Vaunac

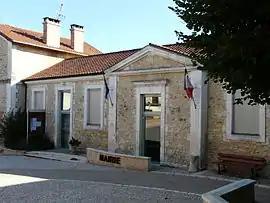
The town hall in Vaunac

Vaunac is a commune in the Dordogne department in Nouvelle-Aquitaine in southwestern France.